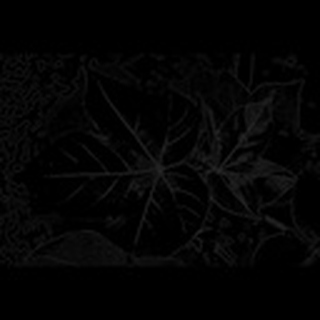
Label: healthy_cotton